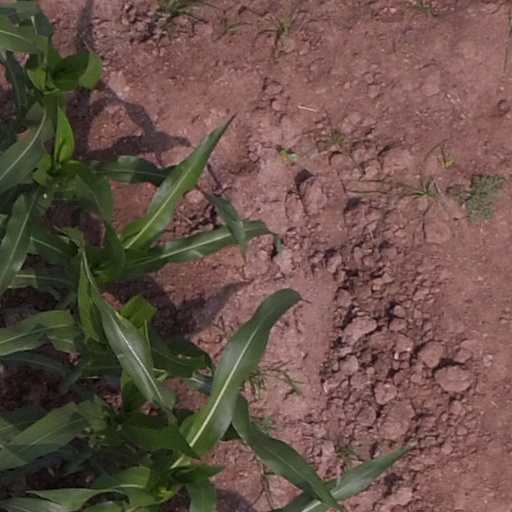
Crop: maize; corn